5th Gear (video game)

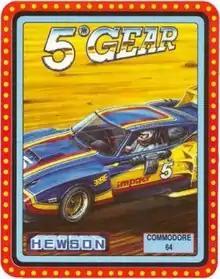
Commodore 64 cover art

5th Gear is a computer game for the Amiga, Atari ST and Commodore 64, released on the Rack-It budget label. The original Commodore 64 version was programmed by Jeroen Leijten, with music by Theo and Renier Hongens. It was largely inspired by previous arcade games "Steer and Go" and "Spy Hunter".